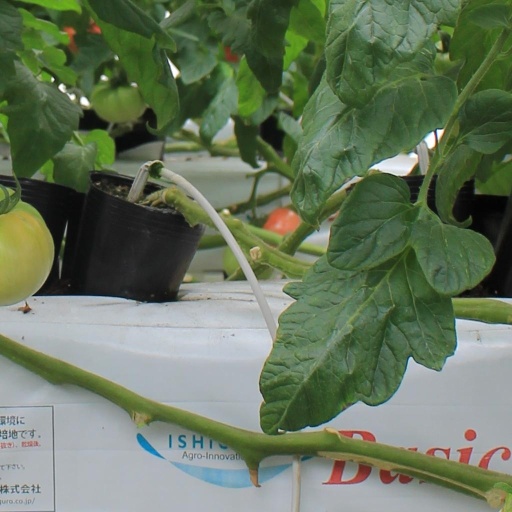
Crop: tomato